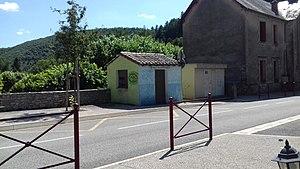
Point de covoiturage et d'autostop à Alzon (Gard)
L'auto-stop ou autostop est un moyen de transport informel, où un automobiliste ou un camionneur accepte de transporter gratuitement une personne qui fait un signe conventionnel au bord de la route.
Le covoiturage est l'utilisation conjointe et organisée d'une voiture automobile, par un conducteur non professionnel et un ou plusieurs tiers passagers, dans le but d'effectuer un trajet commun.
Alzon est une commune française située dans le département du Gard, en région Occitanie.